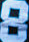
Number: 8